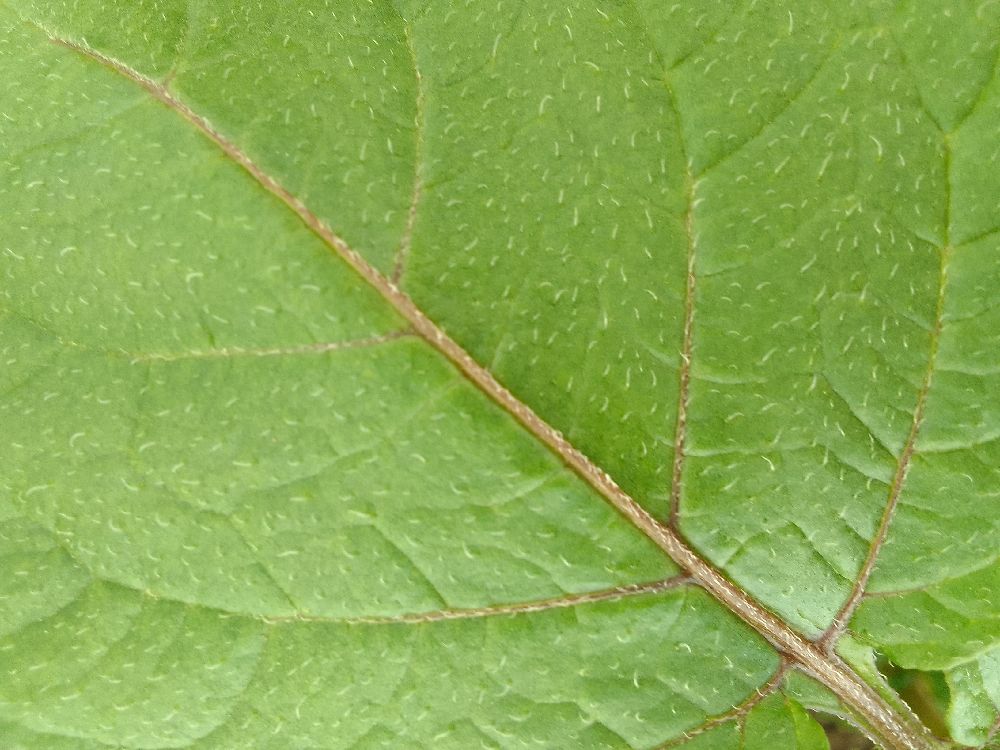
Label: Healthy